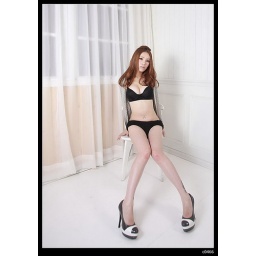
Nicole got pretty face and good figure,when she dressed black Underwear in studio, it was so charming and attractive